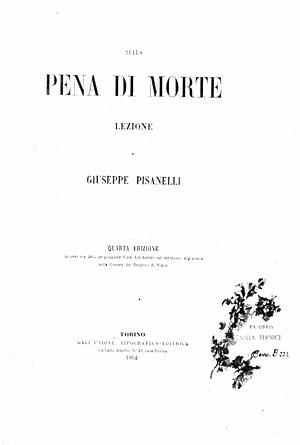
Giuseppe Pisanelli est un avocat patriote et homme politique libéral italien. Membre en 1848 du Parlement de Naples, puis ministre de la Justice du Royaume des Deux-Siciles dans le gouvernement Garibaldi en 1860, il est contraint à l'exil à Turin, Paris, Londres, et est nommé ministre de la justice dans le premier ministère de Marco Minghetti.